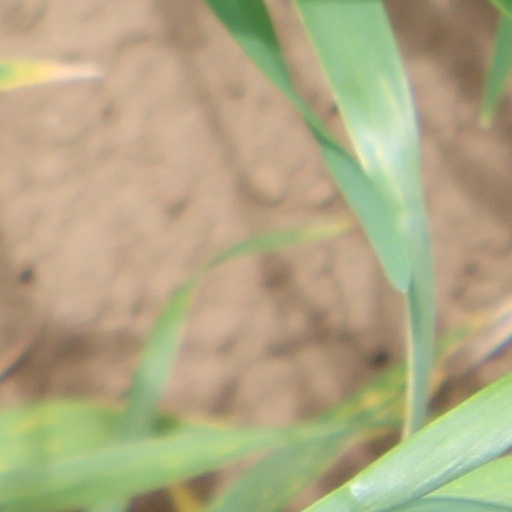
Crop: wheat